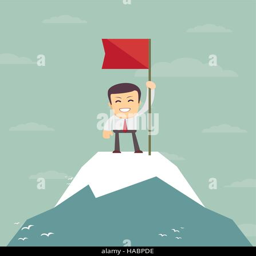
businessman with flag on a mountain peak